Rathkeale College

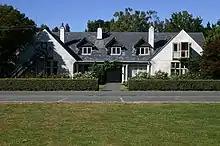
School House, former Rathkeale Homestead

Rathkeale College was established in 1963 to complete the family of schools managed by the St Matthew's Schools Trust Board, which already had a girls school in St Matthew's Collegiate School and a preparatory school in Hadlow School. The foundation Headmaster was E.J. Norman, a housemaster from Christ's College in Christchurch, while the deputy headmaster was Bruce Hamilton, also of Christ's. The school was established in the homestead of Rathkeale farm, previously owned by the Maunsell family. The Rathkeale homestead is now known as School House.